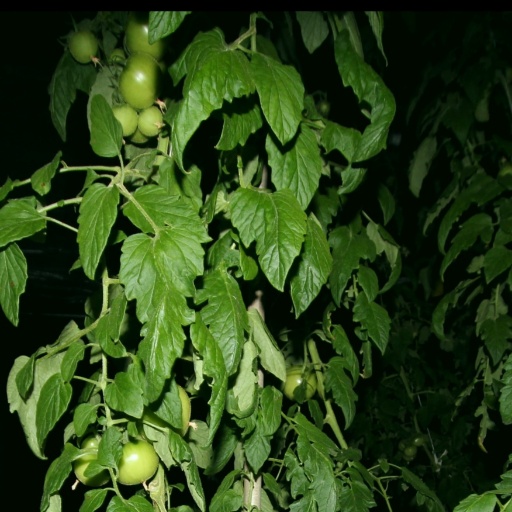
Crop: tomato